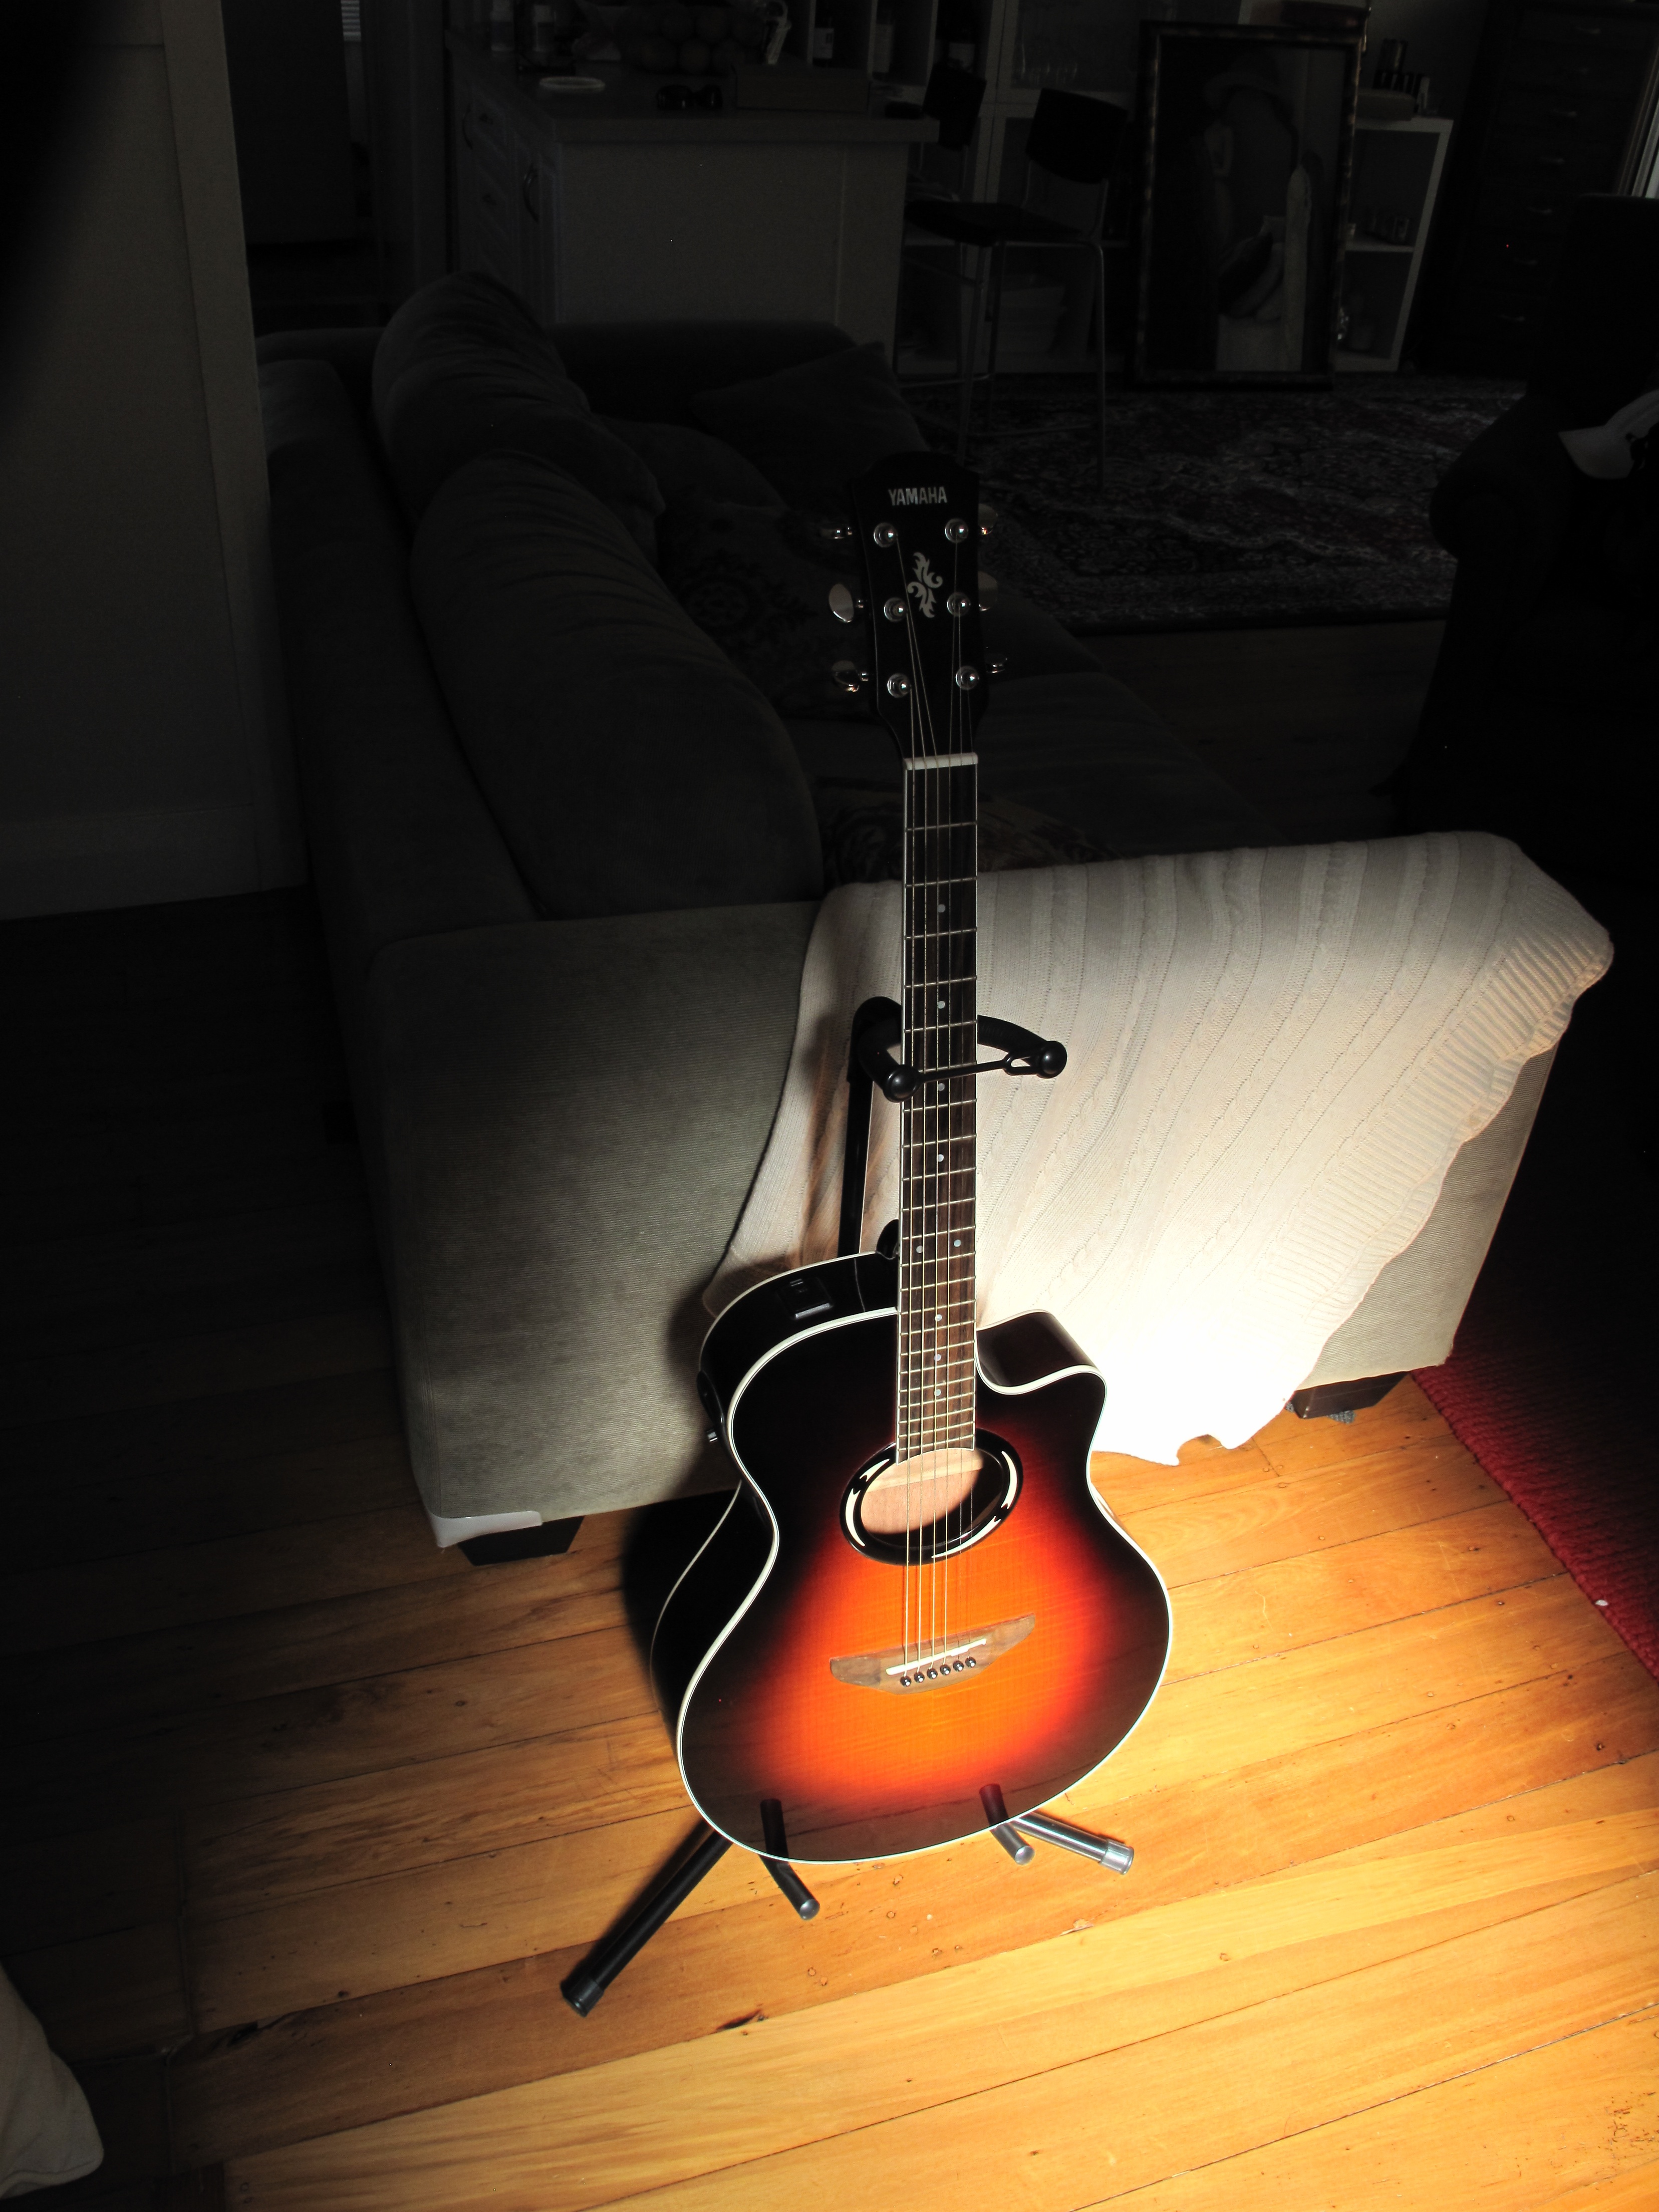
music, guitar, acoustic guitar, equipment, instrument, acoustic, electric guitar, musical instrument, sound, cello, guitarist, bass guitar, hobby, classical music, double bass, string instrument, bowed string instrument, plucked string instruments